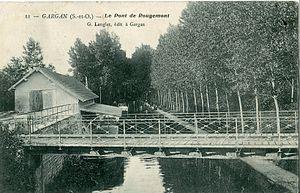
La ligne de Bondy à Aulnay-sous-Bois, parfois surnommée ligne des Coquetiers, est une ligne ferroviaire de la Seine-Saint-Denis, en Île-de-France, d'une longueur de huit kilomètres. Ouverte en 1875, elle est depuis 2006, parcourue par les rames de la ligne 4 du tramway d'Île-de-France. Elle constitue la ligne nᵒ 958 000 du réseau ferré national.